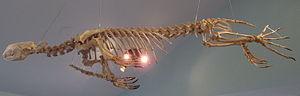
Squelette de phoque gris (Halichoerus grypus) exposé à Station exploratoire du Saint-Laurent, à Rivière-du-Loup, Québec. C'était une jeune femelle qui s'est empêtrée dans les engins de pêche à Kamouraska.
Le phoque gris est un mammifère carnivore, de la famille des phocidés. Halichoerus grypus est la seule espèce du genre Halichoerus.